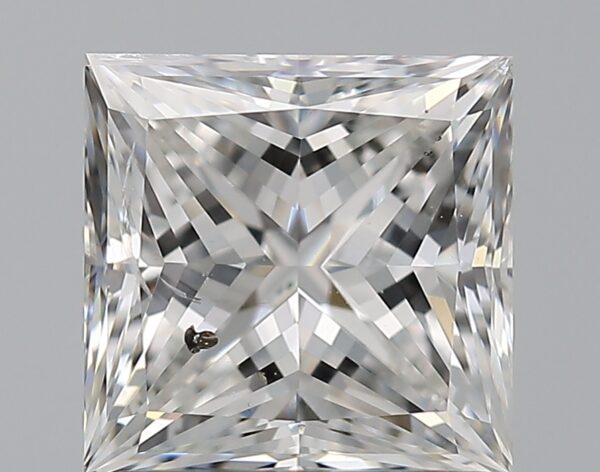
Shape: princess
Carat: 1.51
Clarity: SI2
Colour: F
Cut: EX
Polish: EX
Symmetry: EX
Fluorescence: N
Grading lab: GIA
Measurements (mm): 6.26 x 6.17 x 4.52